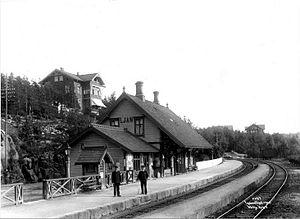
La gare de Ljan est une gare ferroviaire norvégienne de la ligne d'Østfold, située à Ljan, quartier de la commune d'Oslo.